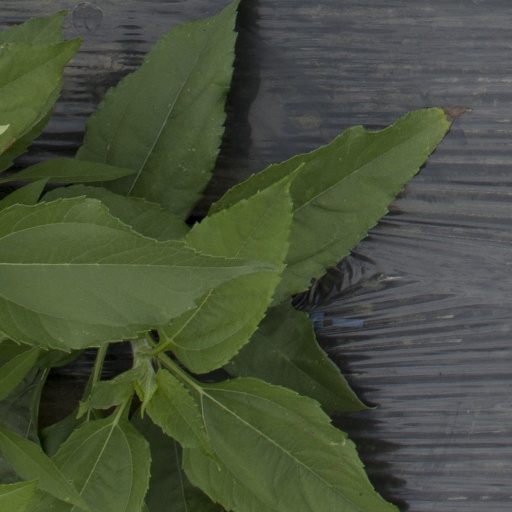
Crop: Jerusalem artichoke